Fern Emmett

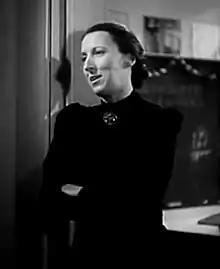
Emmett in "Half a Sinner" (1940)

Fern Emmett (March 22, 1896 – September 3, 1946) was an American film actress. She appeared in 212 films between 1930 and 1946. Emmett's film debut came with Universal in a two-reel production in 1914.